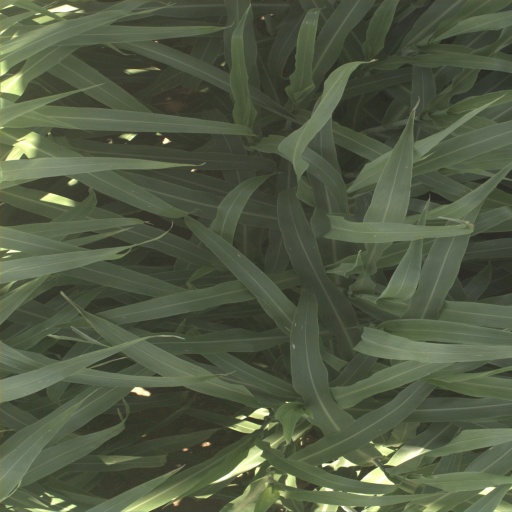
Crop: sorghum